Solomon P. Sharp

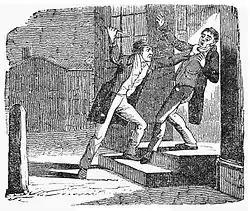
Jereboam O. Beauchamp stabs Sharp; illustration from "The United States Criminal Calendar" (1835)

In the early hours of November 7, 1825, the day the General Assembly was to open its session, a man knocked on the door of Sharp's residence. When Sharp answered the door, the visitor grabbed him with his left hand and used his right to stab him in the heart with a poisoned dagger. Sharp died at approximately two o'clock in the morning. After lying in state in the House of Representatives Hall, he was buried in Frankfort Cemetery.